Richard Gasquet

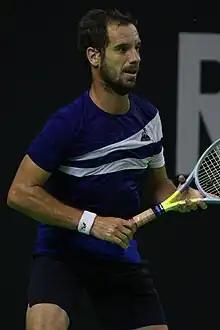
Gasquet at the 2021 Open de Rennes

Gasquet underwent groin hernia surgery on 18 January. The recovery process was expected to last for two months.